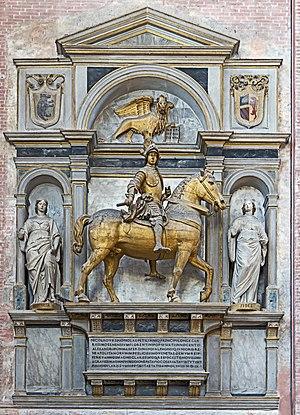
La basilique des Saints Jean et Paul est l'un des édifices médiévaux religieux les plus imposants de Venise. Il fait figure de Panthéon de la Sérénissime en raison du grand nombre de doges et d’autres personnages importants qui y furent enterrés à partir du XIIIᵉ siècle. L’église est située sur le campo du même nom dans le sestiere de Castello.
Niccolò di Pitigliano, également connu sous le nom de Niccolò Orsini de Pitigliano et de Niccolò III Orsini, est un condottiere italien, membre de la famille Orsini, de la branche de Pitigliano, qui s'illustra comme capitaine général des Vénitiens durant la guerre de la Ligue de Cambrai.